Reed Sorenson

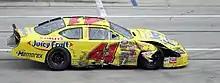
Sorenson in his 2007 Busch Series car after an accident

Sorenson broke his 61-race winless streak in the Busch Series at Gateway International Speedway by leading 95 laps and avoiding late race cautions to win the Busch Gateway 250 in Madison, Illinois. In Cup, he had a career best finish of 4th, at the Coca-Cola 600, and later a 3rd-place finish at his home track at Atlanta. Sorenson got his first career pole, at the Allstate 400. Sorenson became the youngest pole winner ever at Indianapolis Motor Speedway; at 21 years, 173 days old. He broke a record that stood for 72 years. It was previously held by Rex Mays, who won the pole for the Indianapolis 500 in 1935 at 22 years of age. Sorenson ended up leading 16 laps, and finishing in the 5th-place, behind race winner, Tony Stewart. At the end of the 2007 season, he placed 22nd in the final standings, improving two spots from 2006 (although he actually scored fewer points than in his rookie season).